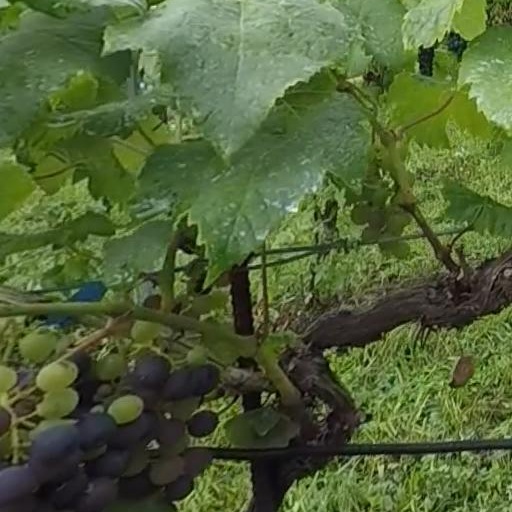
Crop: grape